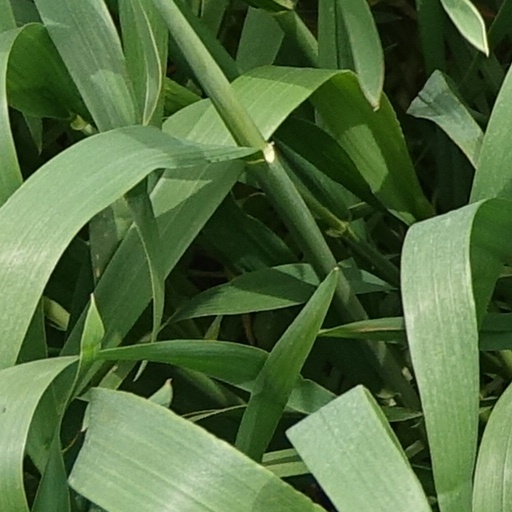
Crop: wheat